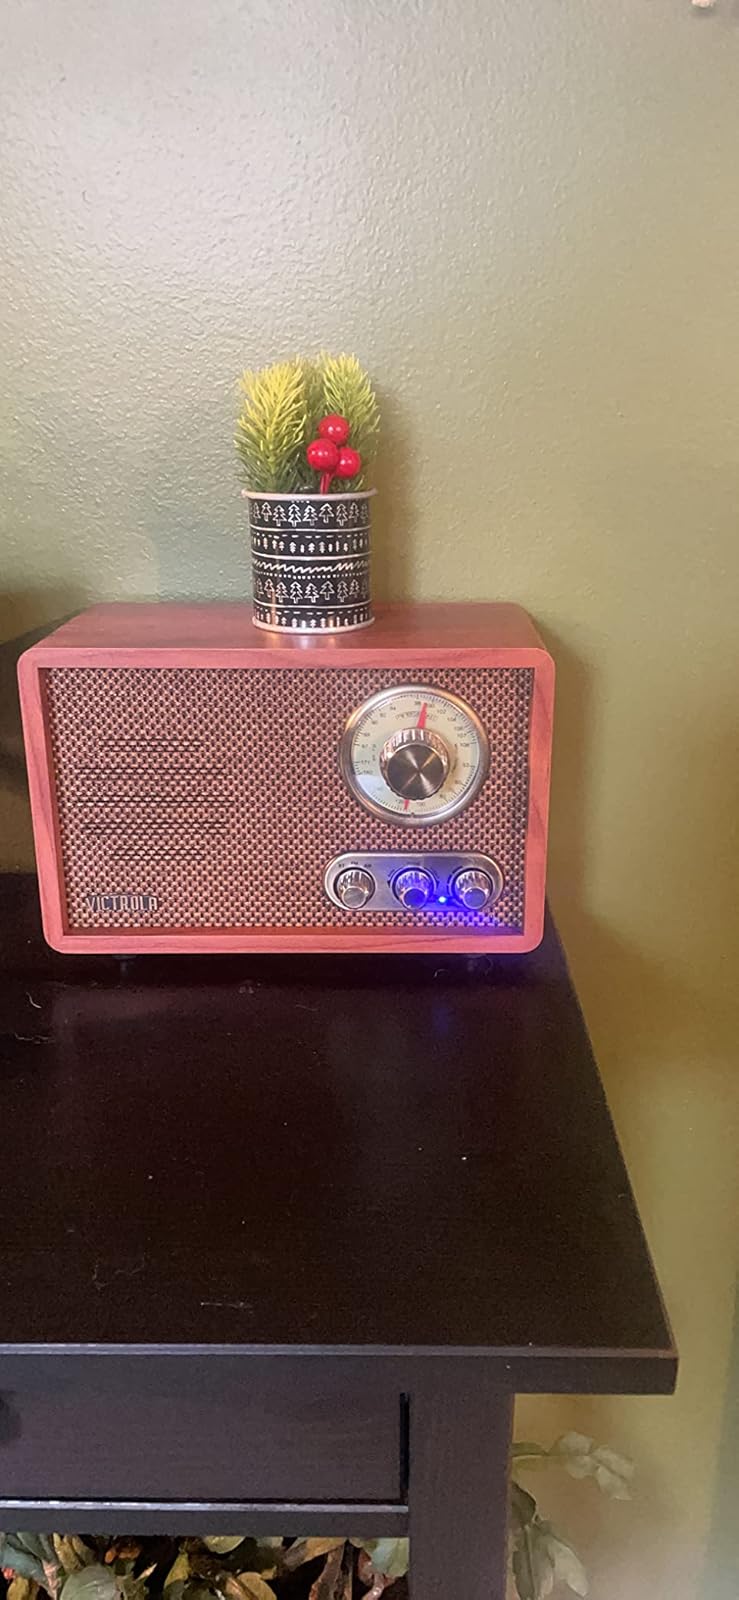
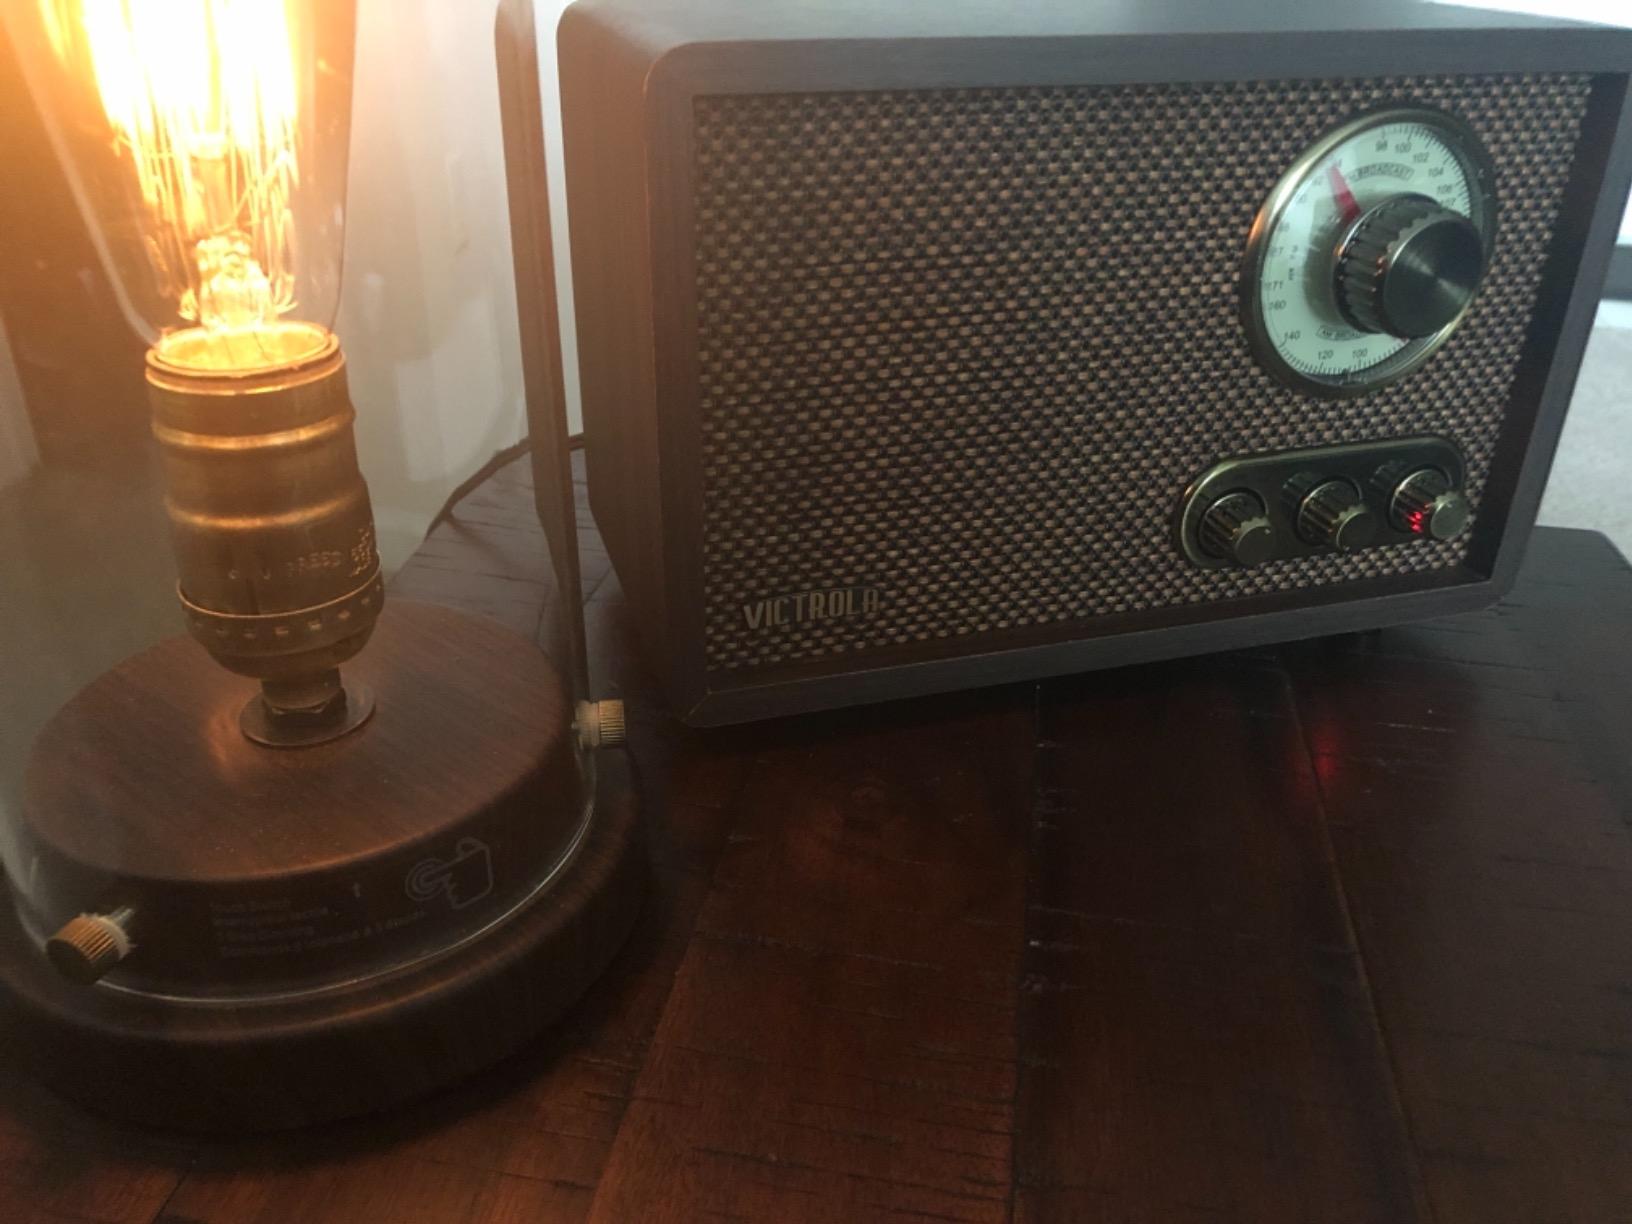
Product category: radio
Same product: no